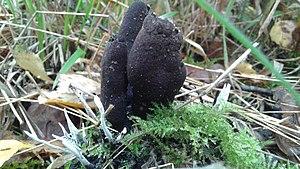
Xylaria longpipe
Xylaria longipes est un champignon ascomycète du genre Xylaria et de la famille des Xylariaceae.